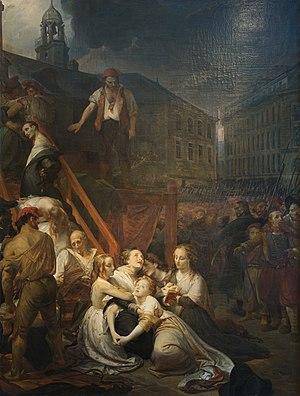
La Terreur est le terme communément employé pour désigner une période de la Révolution française entre 1793 et 1794. Elle est caractérisée par la mise en place d'un gouvernement révolutionnaire, centré sur le comité de salut public et le comité de sûreté générale. Cette suspension temporaire du gouvernement de la convention a pour but de faire face aux multiples troubles que connaît alors la France : révolte fédéraliste, insurrection vendéenne, guerre extérieure menée par les puissances monarchistes d'Europe. La terreur se caractérise ainsi par un État d'exception destiné à endiguer militairement, politiquement, et économiquement la crise multiple à laquelle le pays est alors confronté.
Bouffay est le quartier historique du centre-ville de Nantes, puisqu'elle s'y est formée depuis l'arrivée des Namnètes dans la région. La toponymie, de même que la physionomie architecturale et urbaine du Bouffay gardent les traces de cette histoire : les rues y sont étroites et on y note la présence de plusieurs maisons à colombage du XVᵉ siècle, dont la fameuse maison des Apothicaires ainsi que quelques hôtels particuliers datant de la même époque, tel que l'« hostellerie des Jacobins », l'hôtel de Bruc, ou l'hôtel Saint-Aignan.
De nombreux massacres furent commis pendant la guerre de Vendée et de la Chouannerie contre des prisonniers de guerre et des civils. L'ensemble des exactions fit, entre 1792 et 1801, de plusieurs dizaines de milliers à peut-être plus de 100 000 victimes. La guerre fut particulièrement brutale et meurtrière de l'automne 1793 au printemps 1794 lors de la Virée de Galerne et des colonnes infernales.